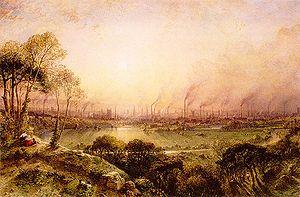
Manchester [manʃɛstœʁ] est une ville du Royaume-Uni située dans le comté métropolitain du Grand Manchester. Elle a le statut de cité depuis 1853 et compte 545 500 habitants en 2017, avec une population urbaine de 3,2 millions. Elle est parfois considérée comme la « deuxième ville d’Angleterre » grâce à son importance économique, culturelle et sportive, bien que sa superficie et sa population ne lui permettent pas de détrôner Birmingham. Manchester est catégorisée comme une ville « bêta » par Le GaWC. Ses habitants s'appellent les Mancuniens. La ville est au cœur d'une grande agglomération de plus de deux millions et demi d'habitants dont les villes principales sont : Bury, Bolton, Rochdale, Oldham, Ashton-under-Lyne, Stockport, Salford, Altrincham, Wigan. Le nom de « Manchester » est utilisé aussi bien pour désigner l'agglomération que la ville en tant que telle.
Kersal Moor est une aire de détente située à Kersal, dans la ville de Salford, dans le Grand Manchester, en Angleterre, composé de huit hectares de landes, dont les limites sont formées par Moor Lane, Heathlands Road, St. Paul's Churchyard et Singleton Brook.
Nord et Sud est le quatrième roman de la femme de lettres anglaise Elizabeth Gaskell et son second roman industriel. Publié en 1855, il est précédemment paru en vingt épisodes hebdomadaires dans la revue éditée par Charles Dickens Household Words, de septembre 1854 à janvier 1855.